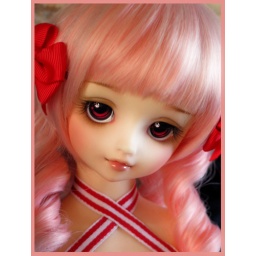
My cutest girl Sookie, Face-up by Dr. Seiji, dress made by me.